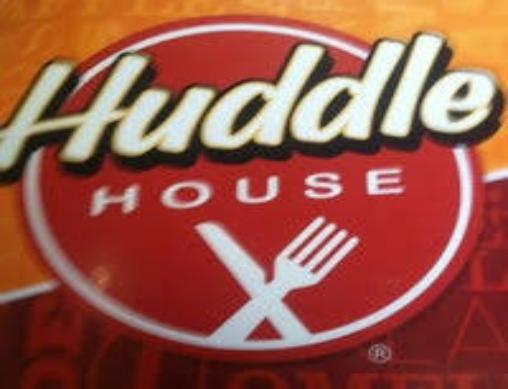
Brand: Huddle House
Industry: Food